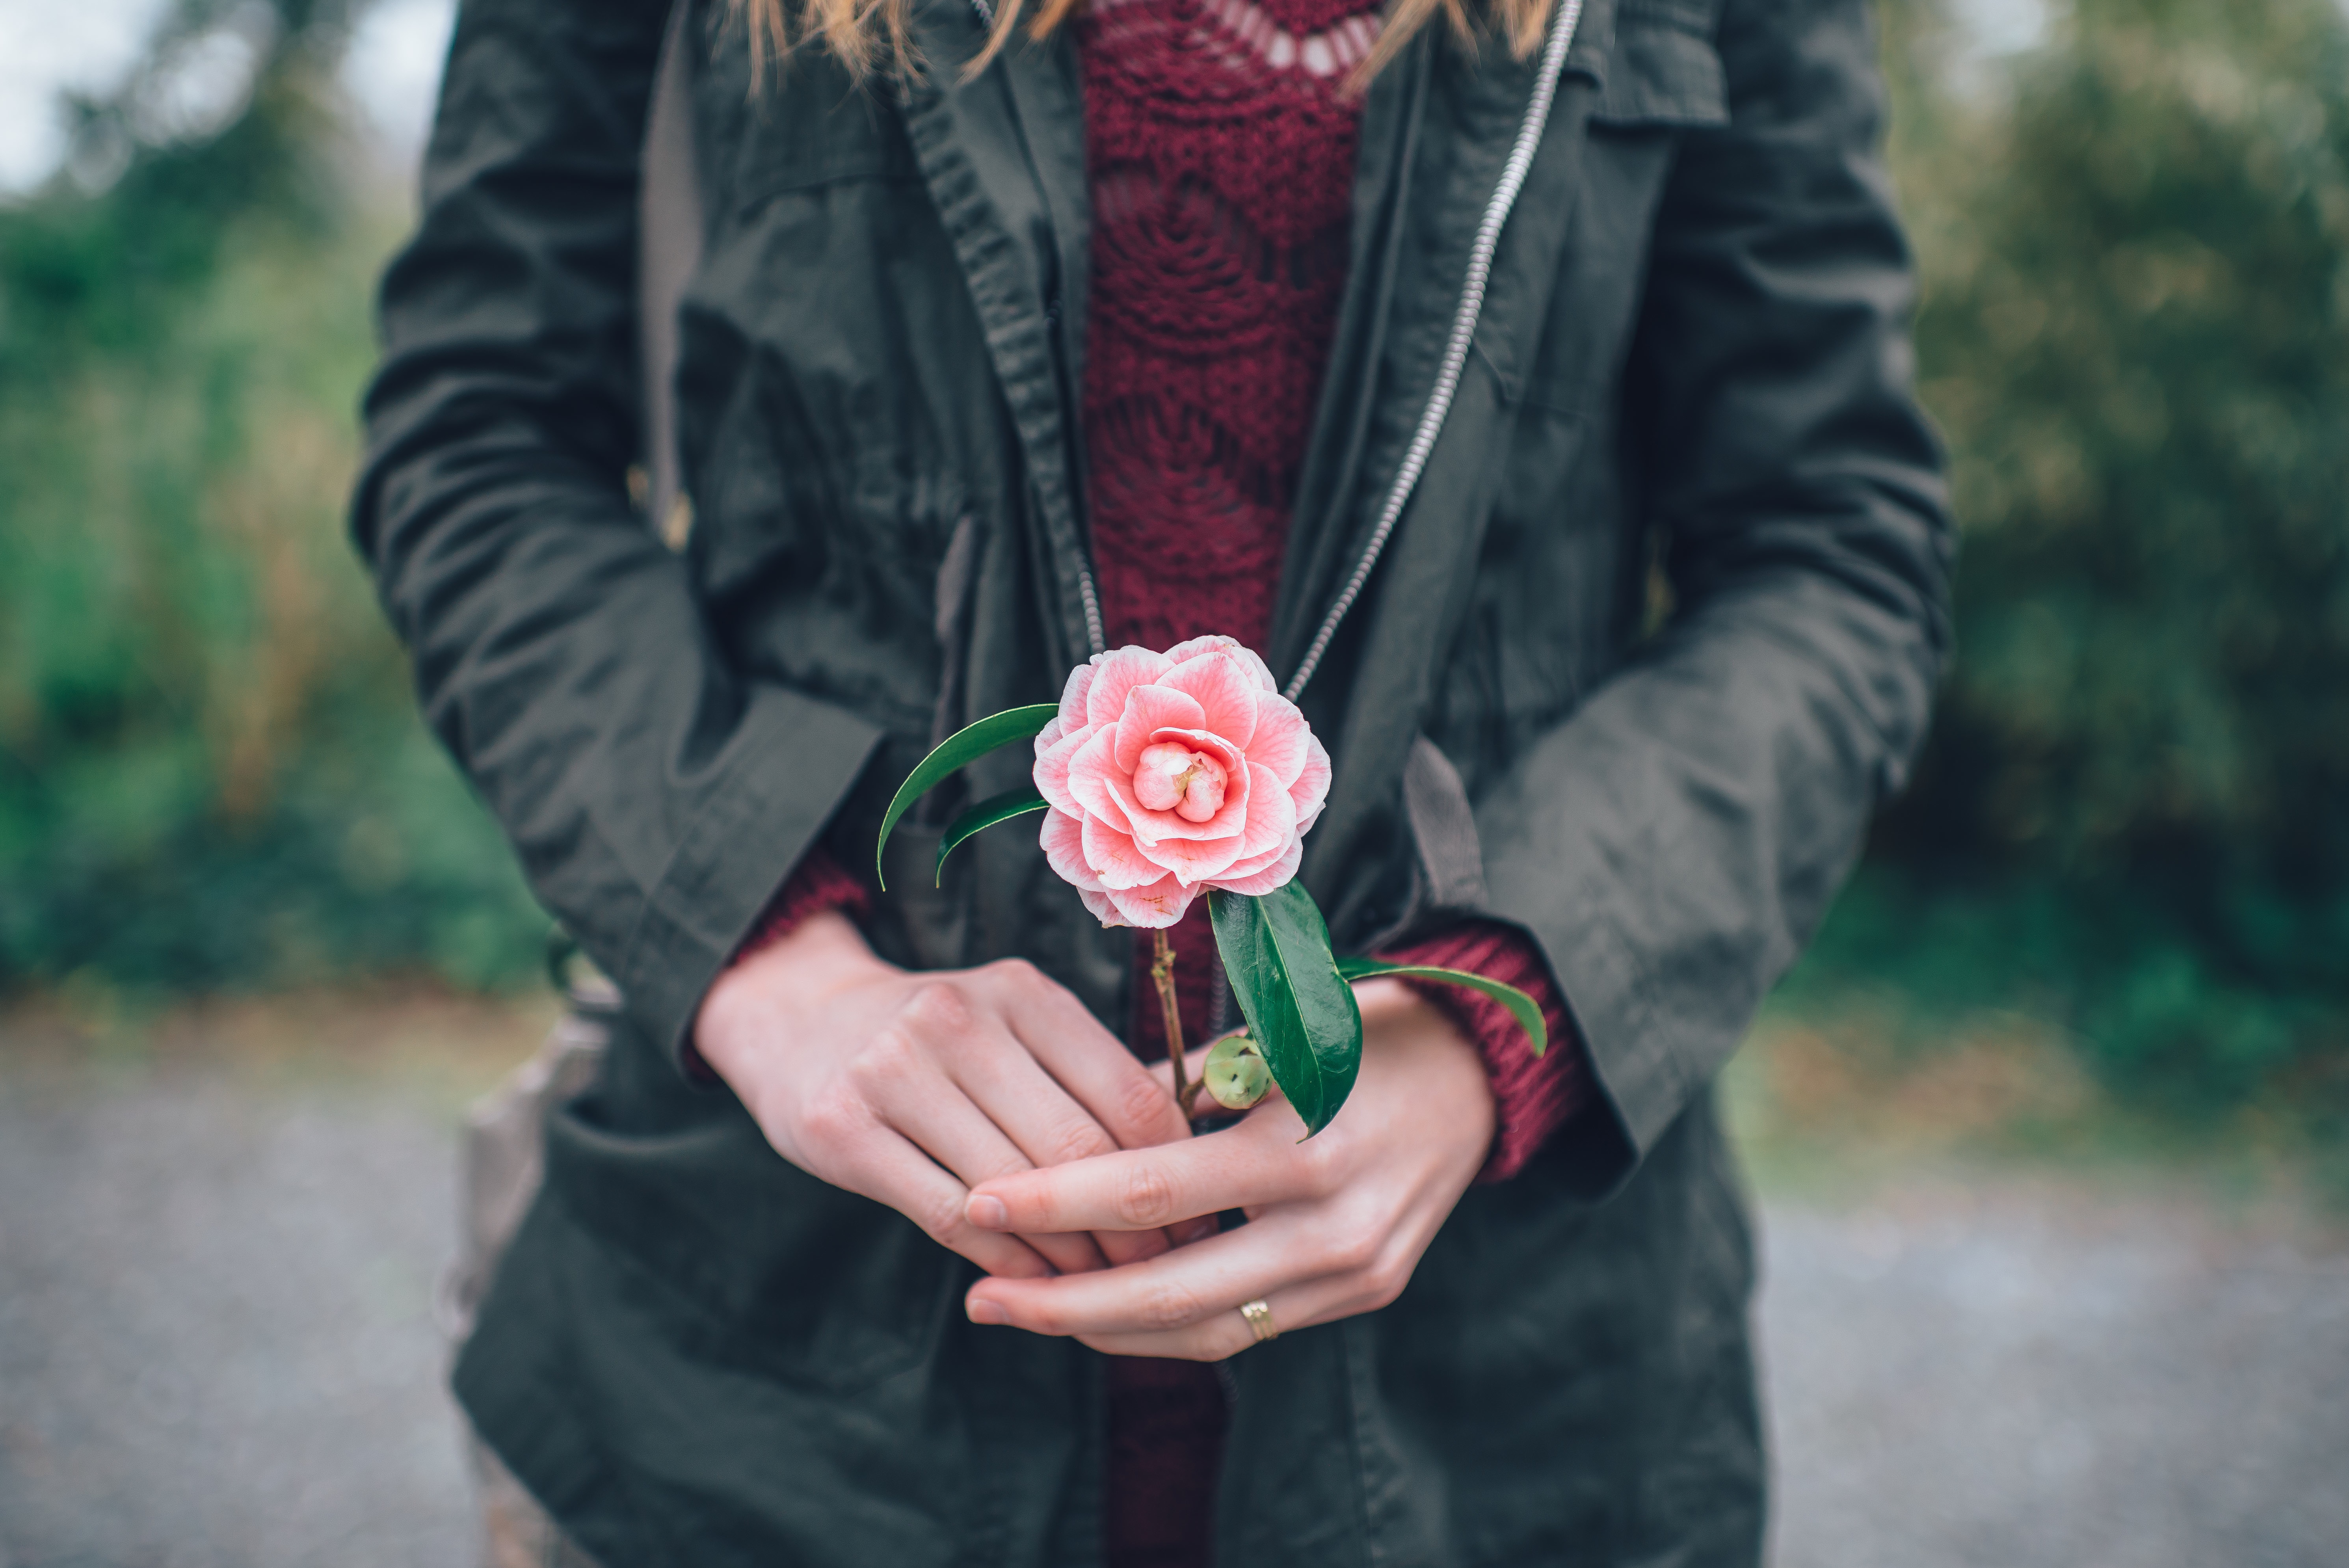
man, person, woman, flower, male, portrait, red, clothing, pink, groom, dress, photograph, formal wear